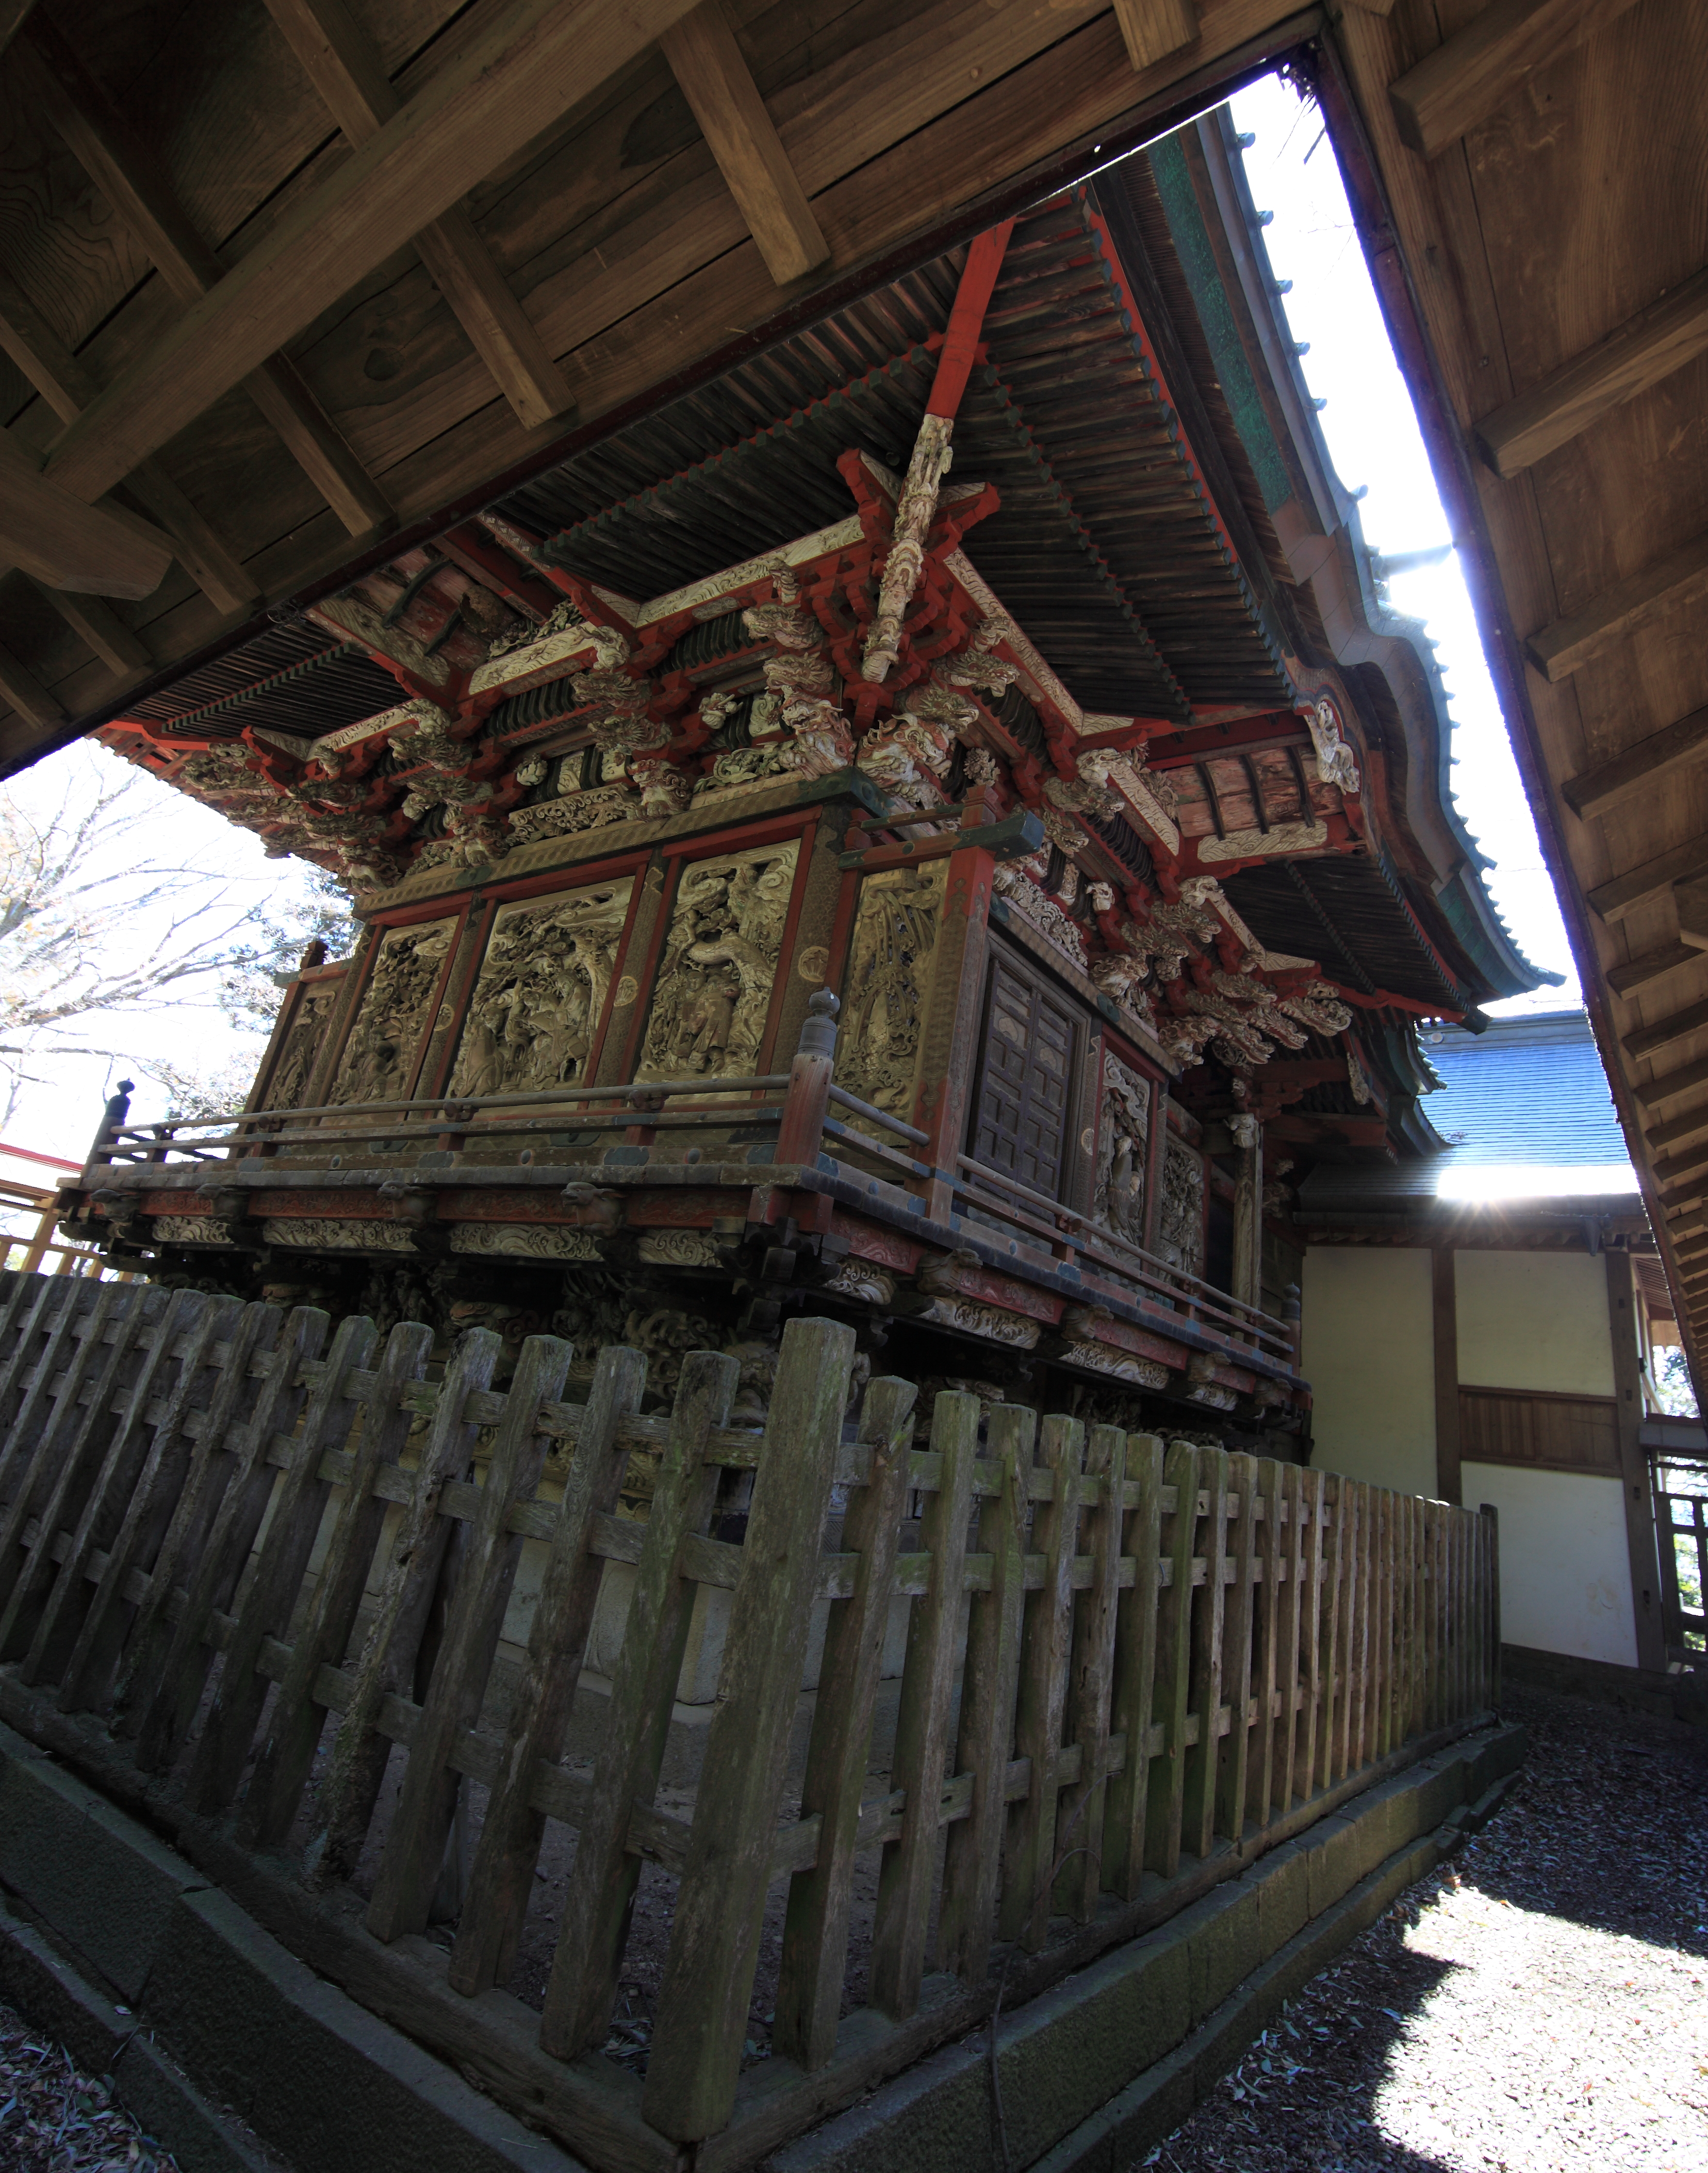
building, high, facade, church, chapel, place of worship, temple, shrine, 5d, hires, markii, hi, res, resolution, ibaraki, sakuragawa, outdoor structure